Irish Independent

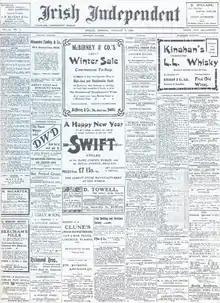
First issue of the "Irish Independent"

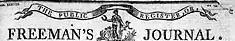
Masthead of the "Freeman's Journal", founded 1763, which merged with the "Irish Independent" in 1924

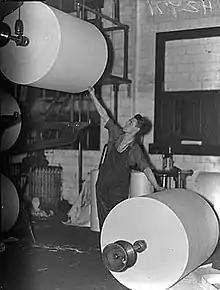
Independent Newspapers in January 1935

The "Irish Independent" was formed in 1905 as the direct successor to "The Irish Daily Independent and Daily Nation", an 1890s' pro-Parnellite newspaper. It was launched by William Martin Murphy, a controversial Irish nationalist businessman, staunch anti-Parnellite and fellow townsman of Parnell's most venomous opponent, Timothy Michael Healy from Bantry. The first issue of the "Irish Independent", published 2 January 1905, was marked as "Vol. 14. No. 1".